Turvey House and Gardens

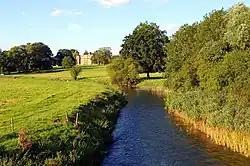

Turvey House and Gardens are a country house, gardens and parkland, situated by the village of Turvey in Bedfordshire, England. The gardens and parkland are listed Grade II in Historic England's Register of Parks and Gardens. and the house is a Grade I listed building. The house is a venue for weddings, events and location shoots.